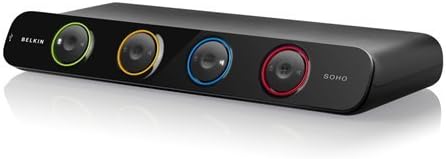
Belkin Desktop KVM Switch, Dual DVI & USB 4 Ports
Category: Computers
The Belkin SOHO Desktop KVM Switch lets you share up to two high-resolution monitors, keyboard, and mouse with four computers, saving space on your desk and reducing equipment clutter. The sleek, new design incorporates a built-in USB 2.0 2-port hub with one of the ports conveniently located on the front. This is perfect for connecting an MP3 player, printer, scanner, or any of your USB devices to the KVM Switch while allowing your connected computers to access them. Sensitive push buttons on the front allow for easy switching, and independent audio-switching means you can play music from one computer while accessing files from another. Belkin SOHO KVM Cables now come included in the box with your KVM Switch!
Features: Performance: Support for numerous computer brands and multiple operating systems | Easy to install: Friendly color-coded cables are included with every Desktop KVM Switch | User-friendly design: Front-panel buttons with LED indicator lights provide easy-to-access switching between multiple computers | Excellent video quality: Supports large monitors and high video resolutions | Advanced switching capable: Hot-key switching provides instantaneous access | Independent audio switching: Allows the user to switch systems being accessed without switching audio output; great for streaming audio | Peripheral sharing: Share your USB devices among multiple computers | 3-year warranty: Belkin’s assurance | Quality. Service. Value.